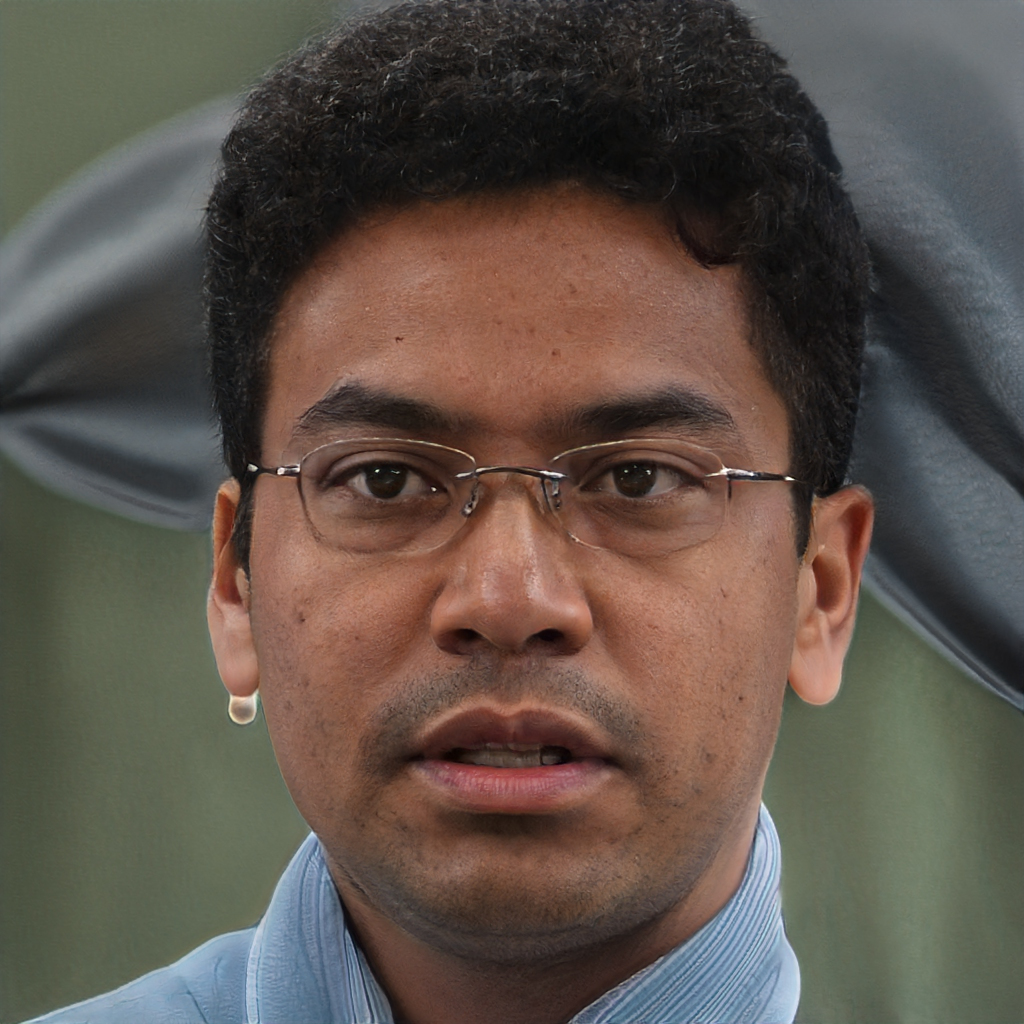
Gender: Male